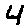
Label: 4